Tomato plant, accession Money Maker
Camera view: bottom (45 deg); turntable rotation: 240 degrees
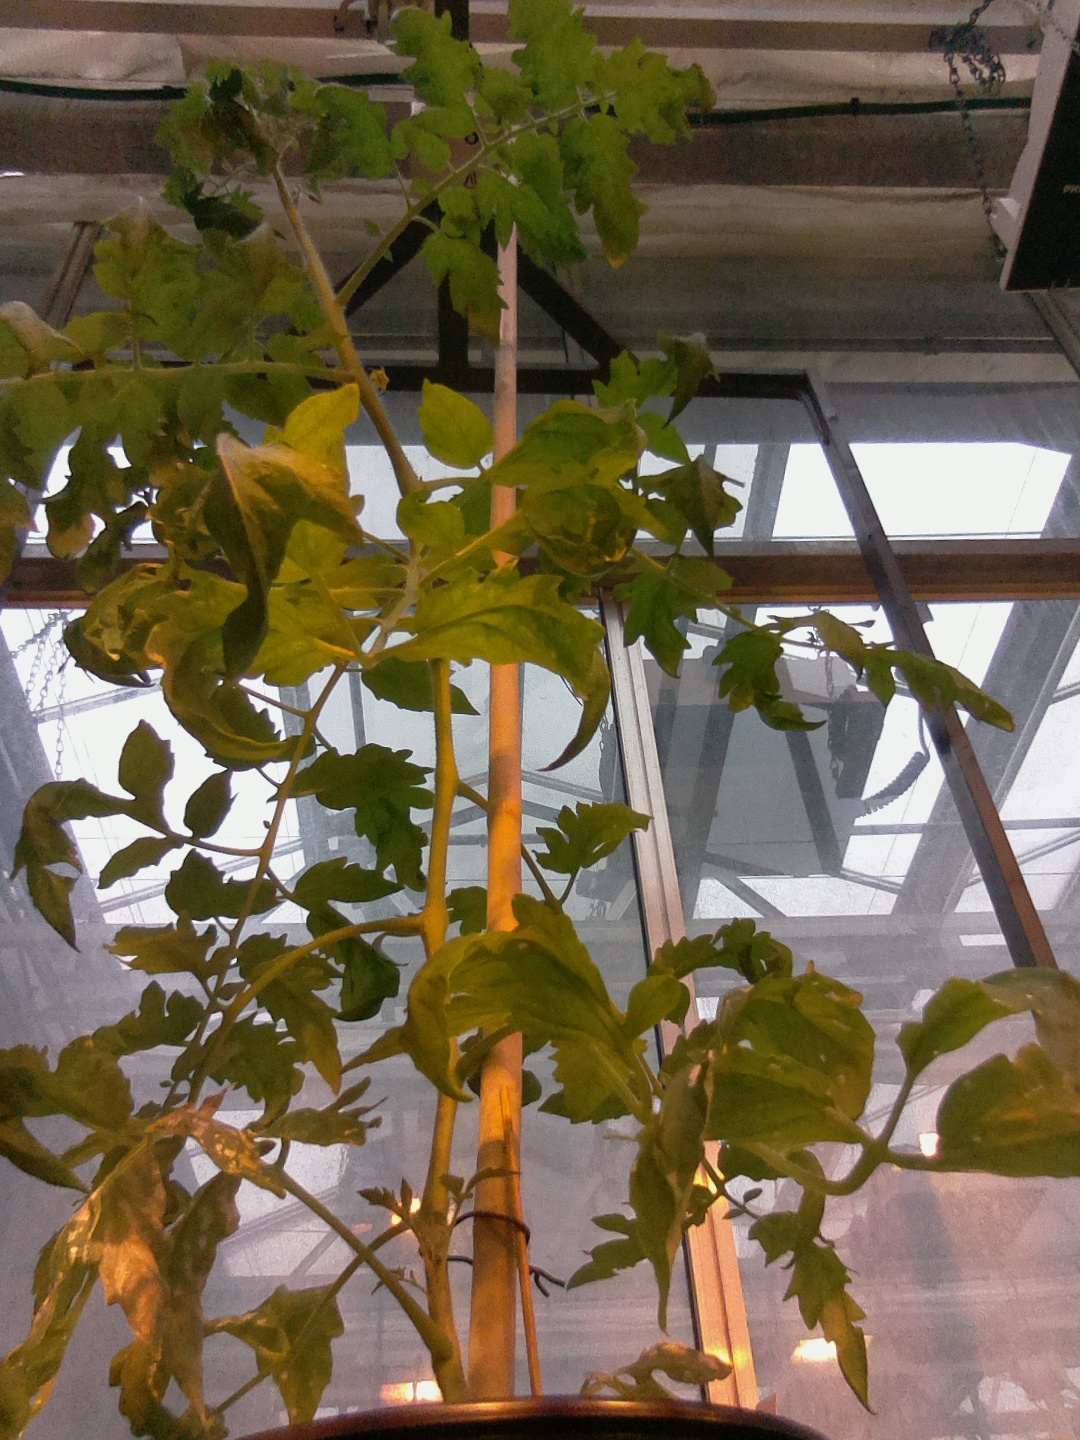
BBCH growth stage 60: First flowers open